Beta sheet

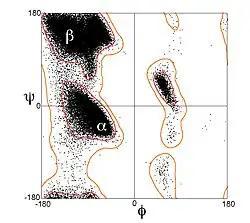
Ramachandran ("φ", "ψ") plot of about 100,000 high-resolution data points, showing the broad, favorable region around the conformation typical for β-sheet amino acid residues.

However, β-strands are rarely perfectly extended; rather, they exhibit a twist. The energetically preferred dihedral angles near ("φ", "ψ") = (–135°, 135°) (broadly, the upper left region of the Ramachandran plot) diverge significantly from the fully extended conformation ("φ", "ψ") = (–180°, 180°). The twist is often associated with alternating fluctuations in the dihedral angles to prevent the individual β-strands in a larger sheet from splaying apart. A good example of a strongly twisted β-hairpin can be seen in the protein BPTI.